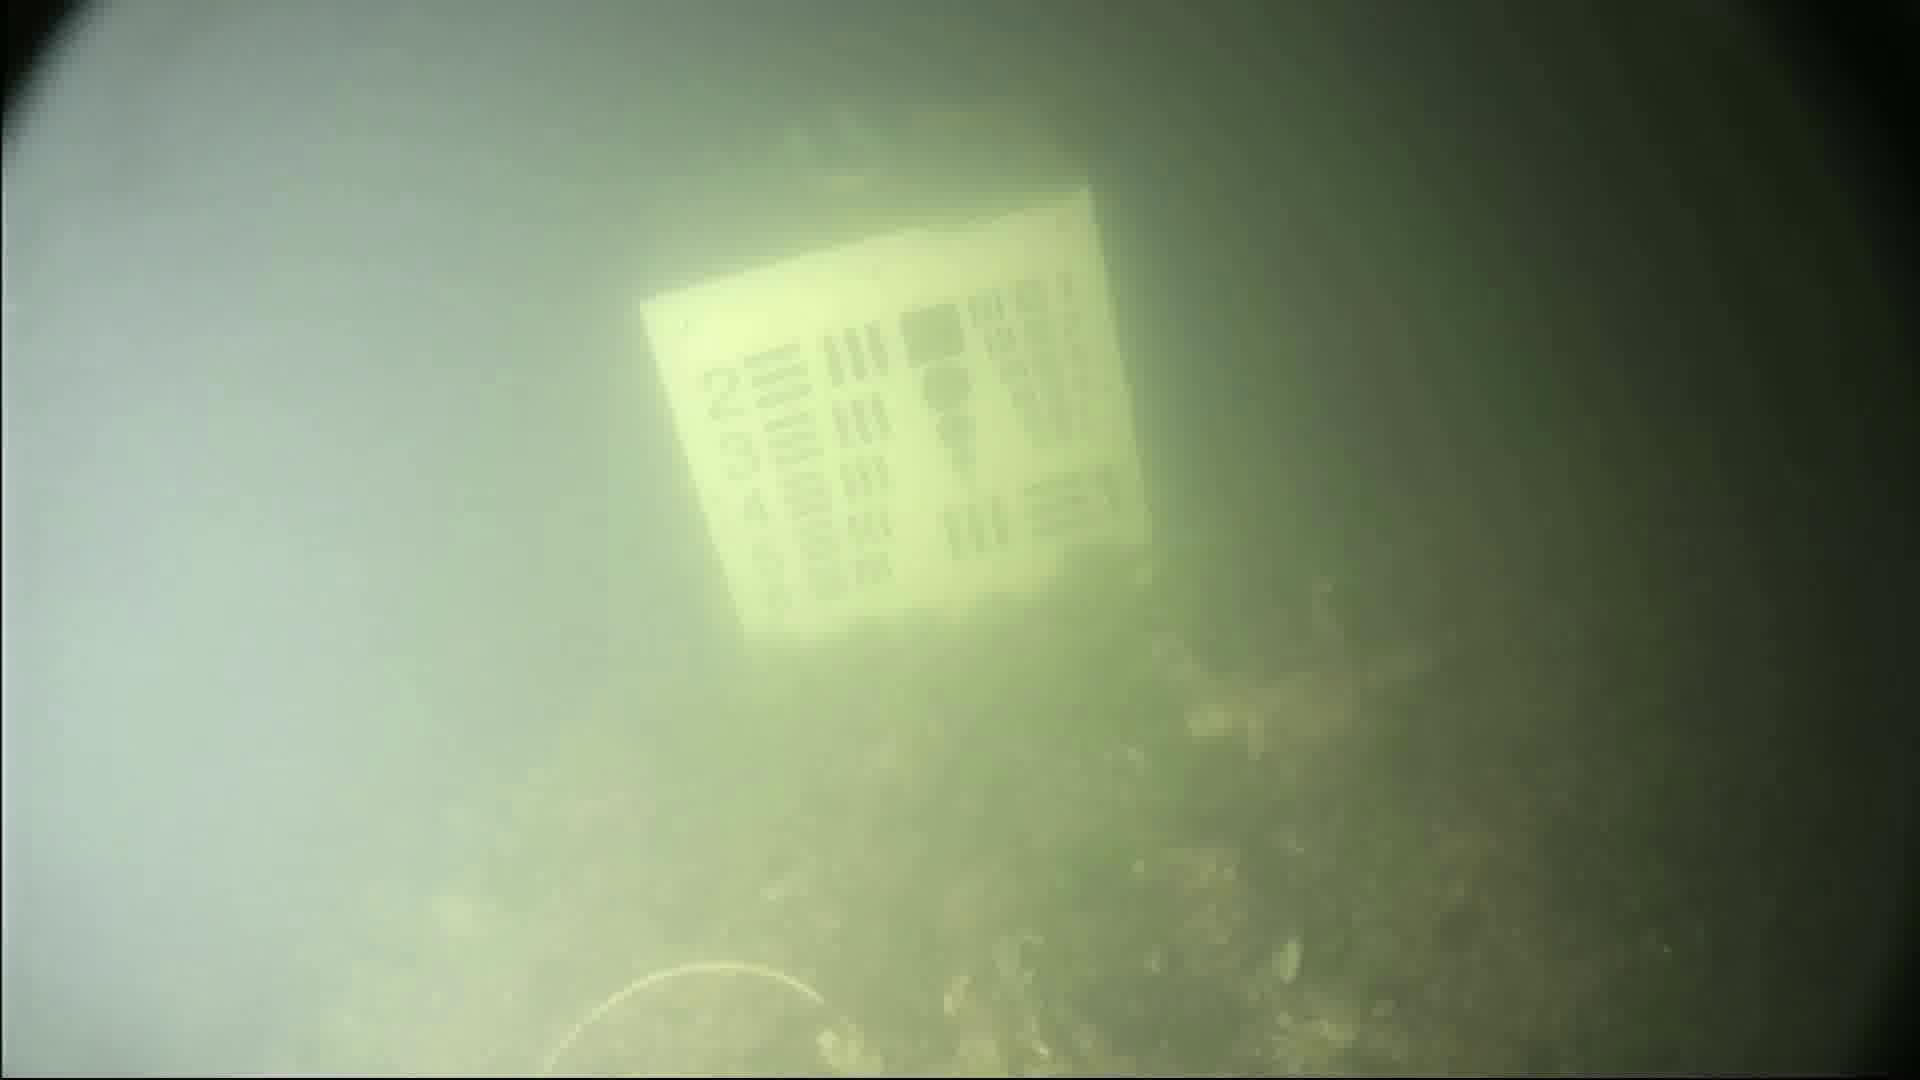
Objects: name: crab